Daniel Udree

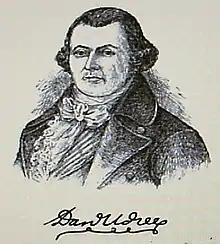

Daniel Udree (August 5, 1751 – July 15, 1828) was a Democratic-Republican member of the United States House of Representatives from Pennsylvania.